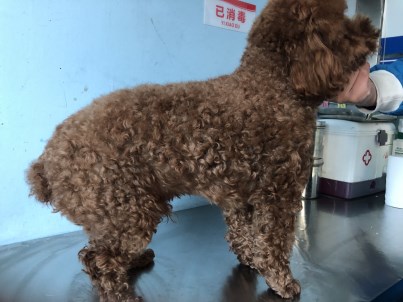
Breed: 7449-n000128-teddy